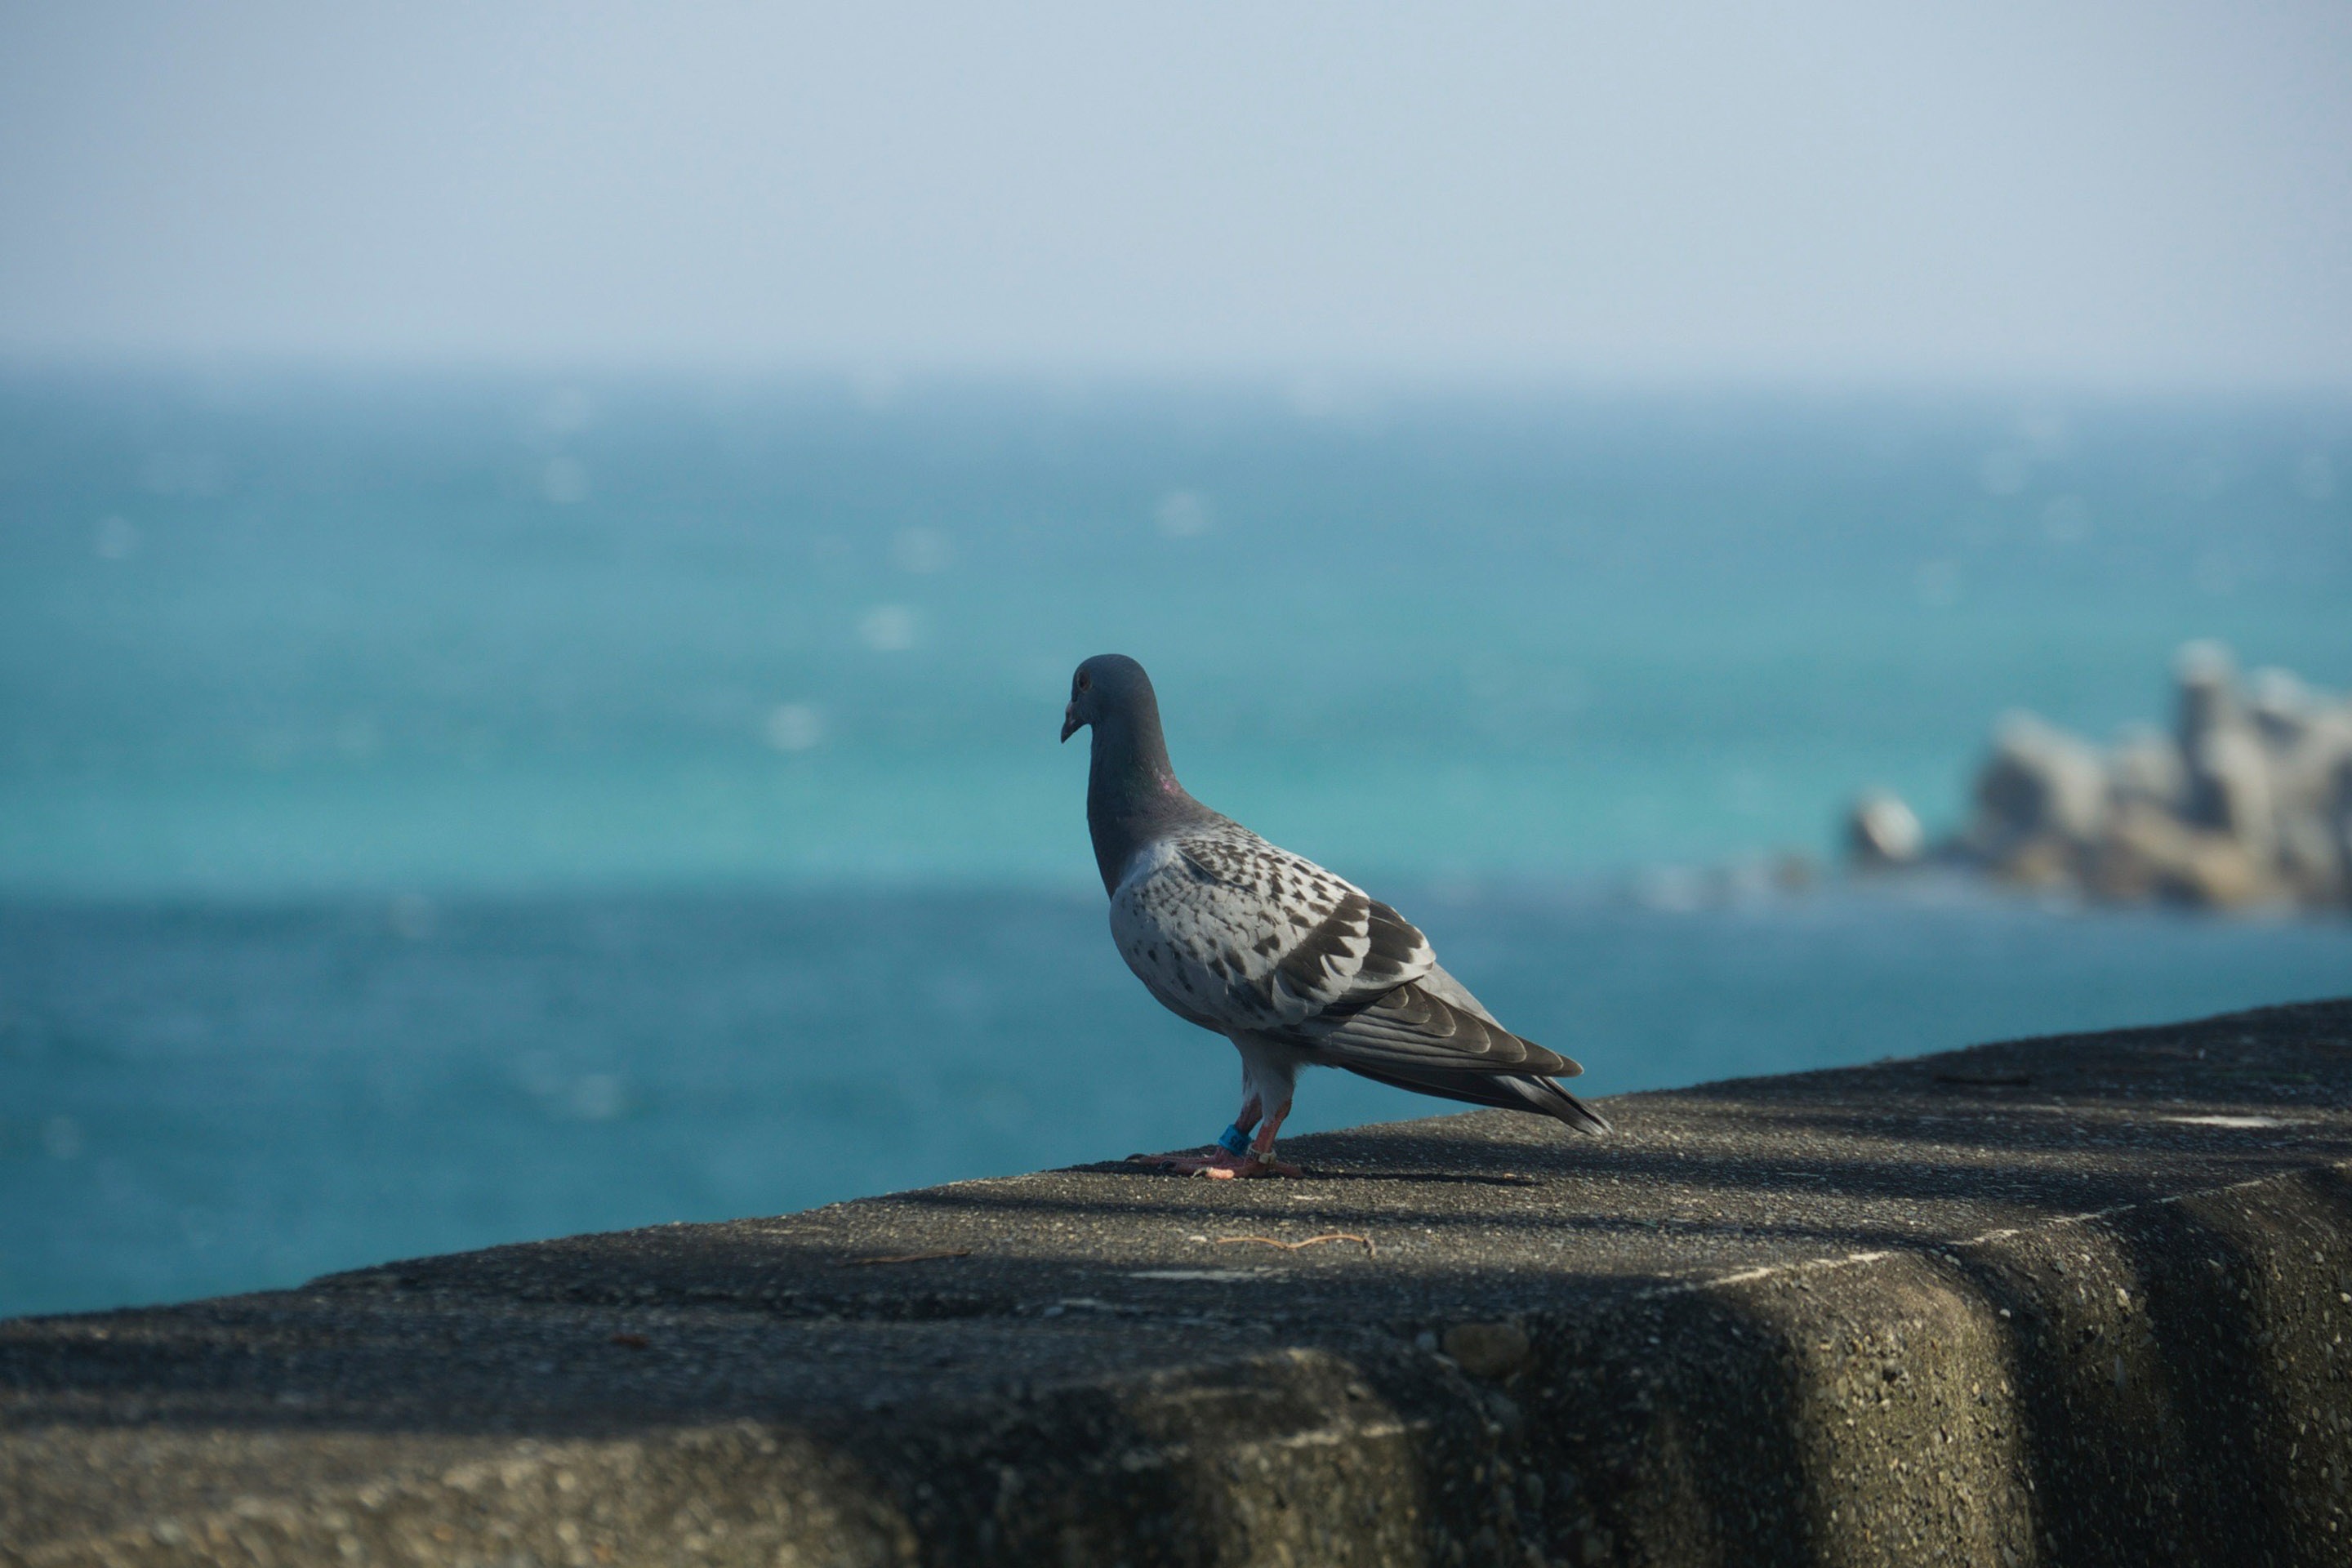
beach, sea, coast, water, nature, sand, ocean, bird, morning, wave, seabird, wildlife, gull, blue, fauna, dove, levee, feather race, charadriiformes